Saluda Grade

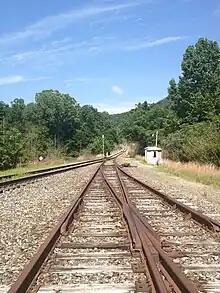
The bottom of Saluda Grade at Melrose in 2013

Because of accidents involving downgrade runaway trains in the late 1880s, A&SRR's successor, the Southern Railway built two runaway safety spur tracks, which were covered with piles of earth that could stop downgrade runaway trains. These were originally staffed junctions that were always switched to the spurs; only upon hearing a whistle signal from a downgrade train would the signaller staffing a spur junction throw the switch to keep the train on the main line. In later years, CTC signaling was installed along with automated switches and timer circuits for the one remaining runaway safety track at the bottom of the grade at Melrose. Trains running downgrade were required to travel no faster than when approaching the runaway track switch. This would allow a timer circuit to determine if the train was under control, in which case the switch from the runaway track at Melrose would be aligned to the mainline. But for speeds greater than the switch would remain aligned for the runaway track. Saluda Grade was one of the few grades in the country where uphill trains could travel faster than their downhill counterparts. However, most uphill trains had to double or triple the grade, splitting the train into sections to be taken up to Saluda one at a time and reassembled there for the rest of the trip to Asheville.